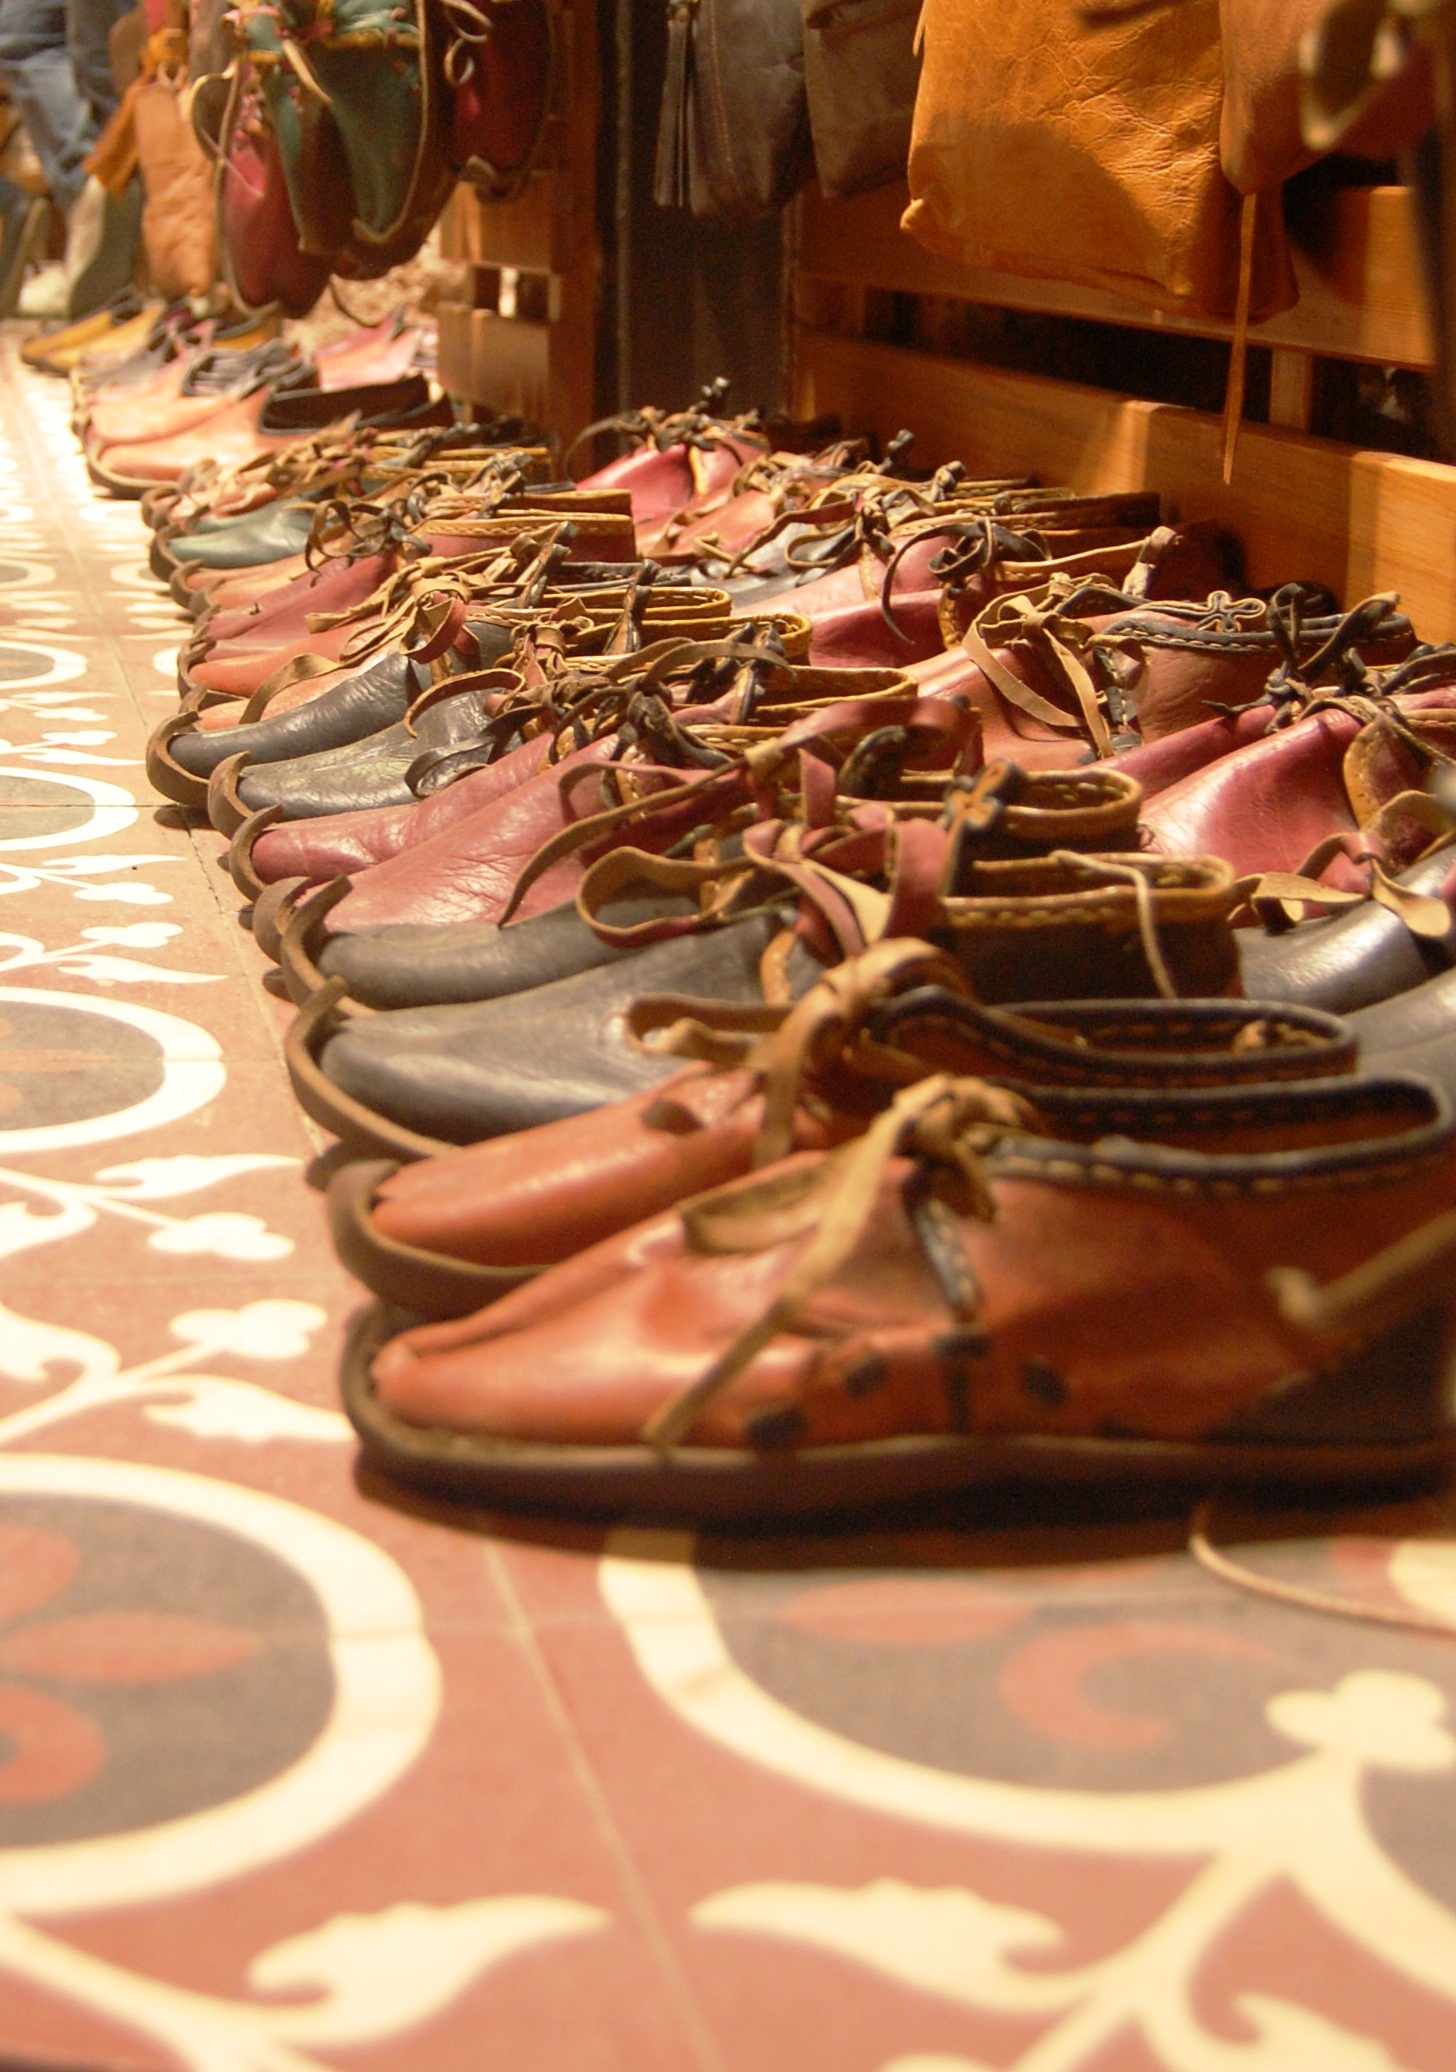
shop, meal, food, brown, chocolate, dessert, shoes, art, tiles, istanbul, carving